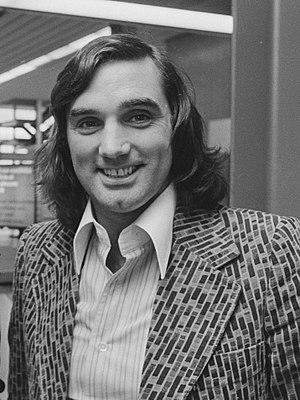
Portrait de fr:George Best en 1976
Le Ballon d'or 1968 récompensant le meilleur footballeur européen évoluant en Europe est attribué au Nord-Irlandais George Best.
George Best, né le 22 mai 1946 à Belfast en Irlande du Nord et mort le 25 novembre 2005 à Londres en Angleterre, est un footballeur nord-irlandais. Il est considéré comme l'un des plus grands attaquants de l'histoire.
Les Earthquakes de San José est un club de soccer professionnel basé à San José qui a été actif de 1996 à 2005 et qui a de nouveau intégré la MLS en 2008.